List of Odonata species of Slovenia

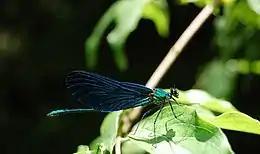
The beautiful demoiselle ("Calopteryx virgo") is one of the most common species of Odonata in Slovenia, a regular sight along overgrown brooks in hilly regions during warmer months.

The list of Odonata species of Slovenia includes 72 species of dragonflies and damselflies for which reliable records exist from the present-day territory of Slovenia, including one that has not been seen since the 1960s and is presumed to have been extirpated (locally extinct), but could have simply been overlooked. The list is based on two reference works: "Atlas of the Dragonflies (Odonata) of Slovenia", a joint publication of the Slovene Odonatological Society and the Slovene Centre for Cartography of Fauna and Flora from 1997, and the newer "Atlas of the European dragonflies and damselflies" (2015), supported by other, more recent publications in which new species described after 1997 were documented.